Carlo M. Croce

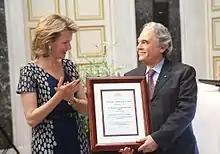
The 2013 prize of the Artois-Baillet Latour Foundation is given by The Queen of the Belgians to Croce

In 2006 Croce received the Clowes Memorial Award from the American Association for Cancer Research for his discoveries of the molecular mechanisms of leukemia. In 2010, he was elected a fellow of the American Academy of Arts and Sciences. In 2011, he received the Award for Excellence in Molecular Diagnostics from the Association for Molecular Pathology. In 2017, Croce received the Margaret Foti Award from the AACR for Leadership and Extraordinary Achievements in Cancer Research.